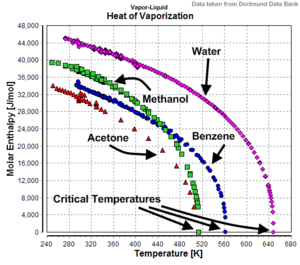
En chimie physique, et plus particulièrement en thermodynamique, la formule de Clausius-Clapeyron est une forme simplifiée de la formule de Clapeyron permettant son intégration dans le cas d'un équilibre liquide-vapeur d'un corps pur. Elle porte le nom d'Émile Clapeyron qui établit la formule générale et la formule simplifiée en 1834 et de Rudolf Clausius qui les retrouva en 1850.
L'enthalpie de vaporisation d'un composé chimique est la différence d'enthalpie mise en jeu lors de la vaporisation d'une mole de ce composé. Elle est notée selon le Green Book et s'exprime en joules par mole dans le Système international d'unités.
En thermodynamique, l'enthalpie de changement d'état d'un corps pur est par définition la variation d'enthalpie qui accompagne un changement d'état du corps rapportée à la quantité de matière mise en jeu lors de cette transformation. Par exemple pour le passage de l'état liquide à l'état de vapeur on parlera d'enthalpie de vaporisation.